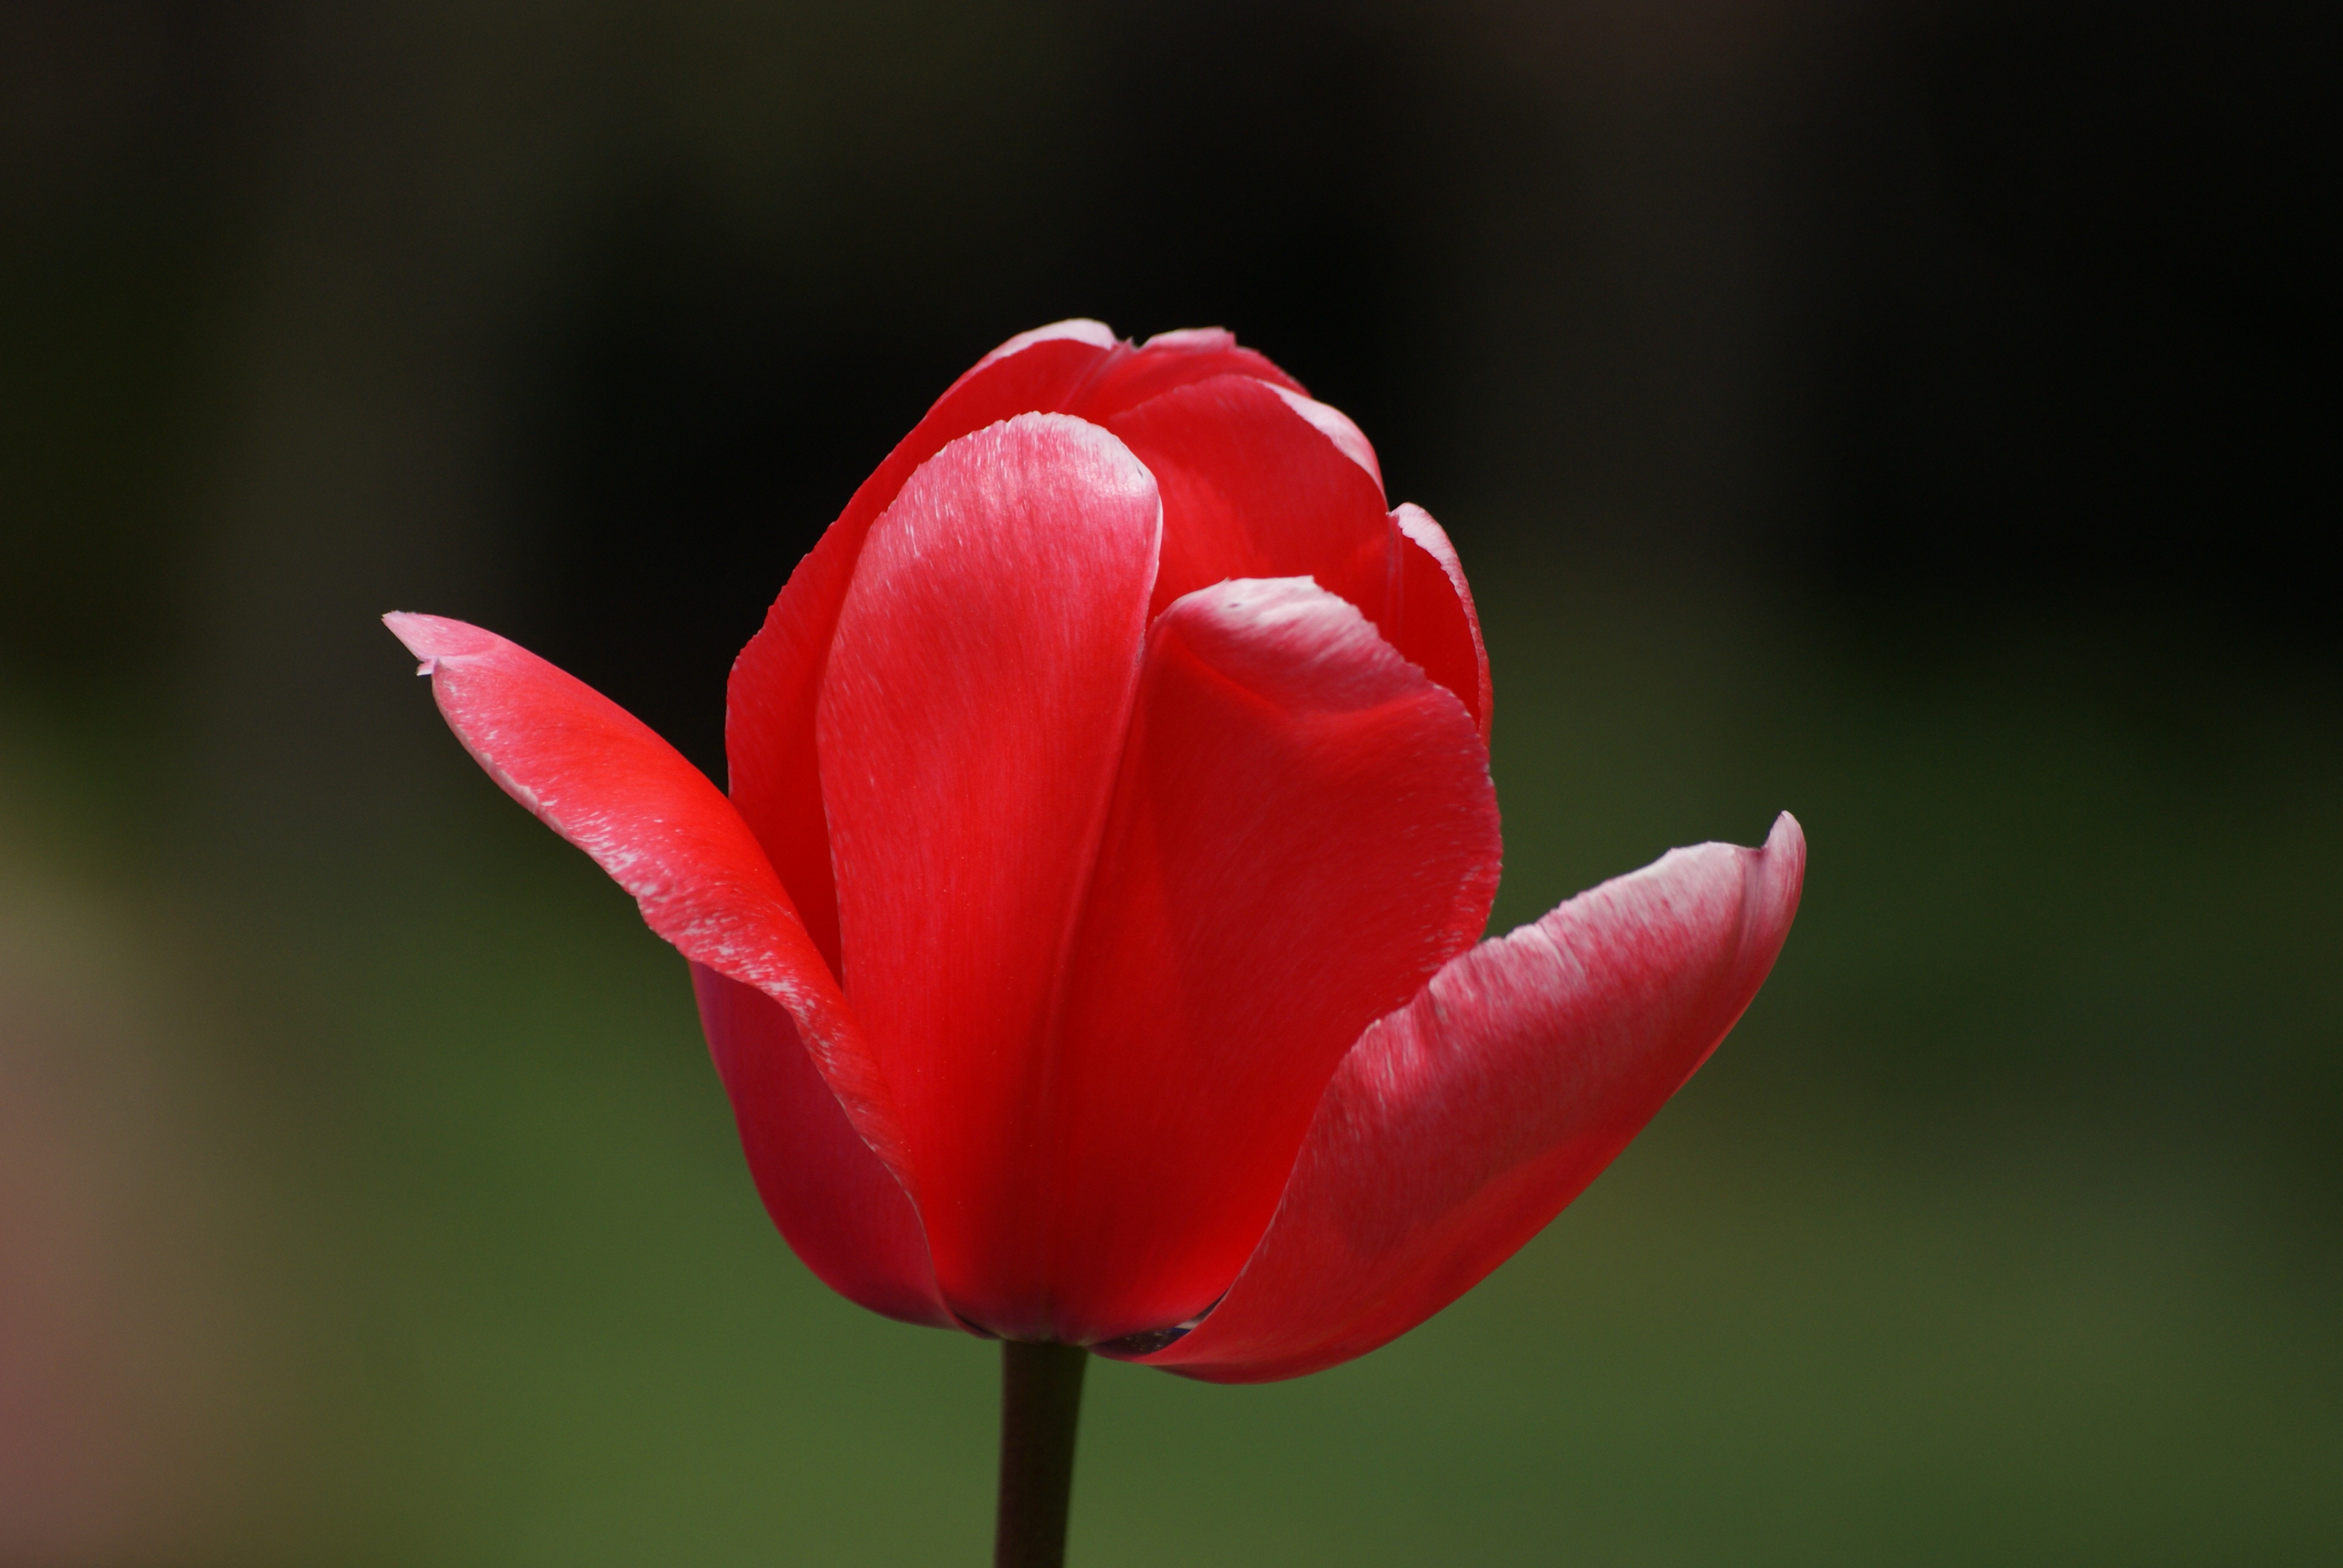
plant, flower, petal, tulip, spring, red, flora, flowers, close up, publicdomain, pretty, tulips, blooms, bud, macro photography, flowering plant, plant stem, land plant